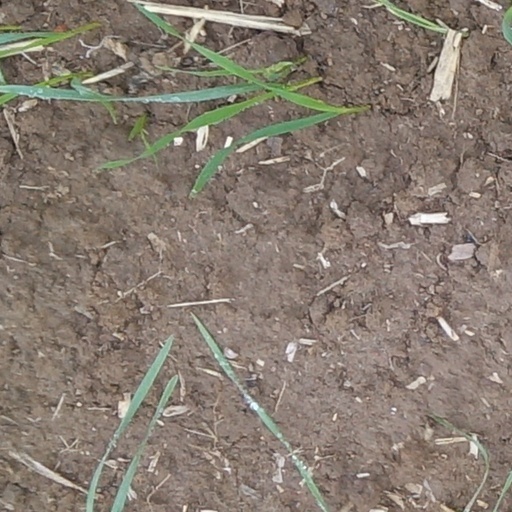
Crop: wheat